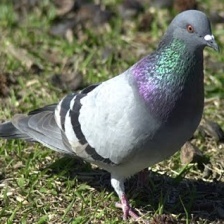
Species: ROCK DOVE
Scientific name: COLUMBA LIVIA